International relations (1648–1814)

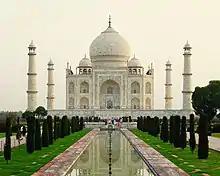
The Taj Mahal near Delhi

Napoleon, despite his youth, was France's most successful general in the Revolutionary wars, having conquered large parts of Italy and forced the Austrians to sue for peace. In the Coup of 18 Brumaire (9 November 1799), he overthrew the feeble government, replacing it with the Consulate, which he dominated. He gained popularity in France by restoring the Church, keeping taxes low, centralizing power in Paris, and winning glory on the battlefield. In 1804 he crowned himself Emperor. In 1805, Napoleon planned to invade Britain, but a renewed British alliance with Russia and Austria (Third Coalition), forced him to turn his attention towards the continent, while at the same time the French fleet was demolished by the British at the Battle of Trafalgar, ending any plan to invade Britain. On 2 December 1805, Napoleon defeated a numerically superior Austro-Russian army at Austerlitz, forcing Austria's withdrawal from the coalition (see Treaty of Pressburg) and dissolving the Holy Roman Empire. In 1806, a Fourth Coalition was set up. On 14 October Napoleon defeated the Prussians at the Battle of Jena–Auerstedt, marched through Germany and defeated the Russians on 14 June 1807 at Friedland. The Treaties of Tilsit divided Europe between France and Russia and created the Duchy of Warsaw.